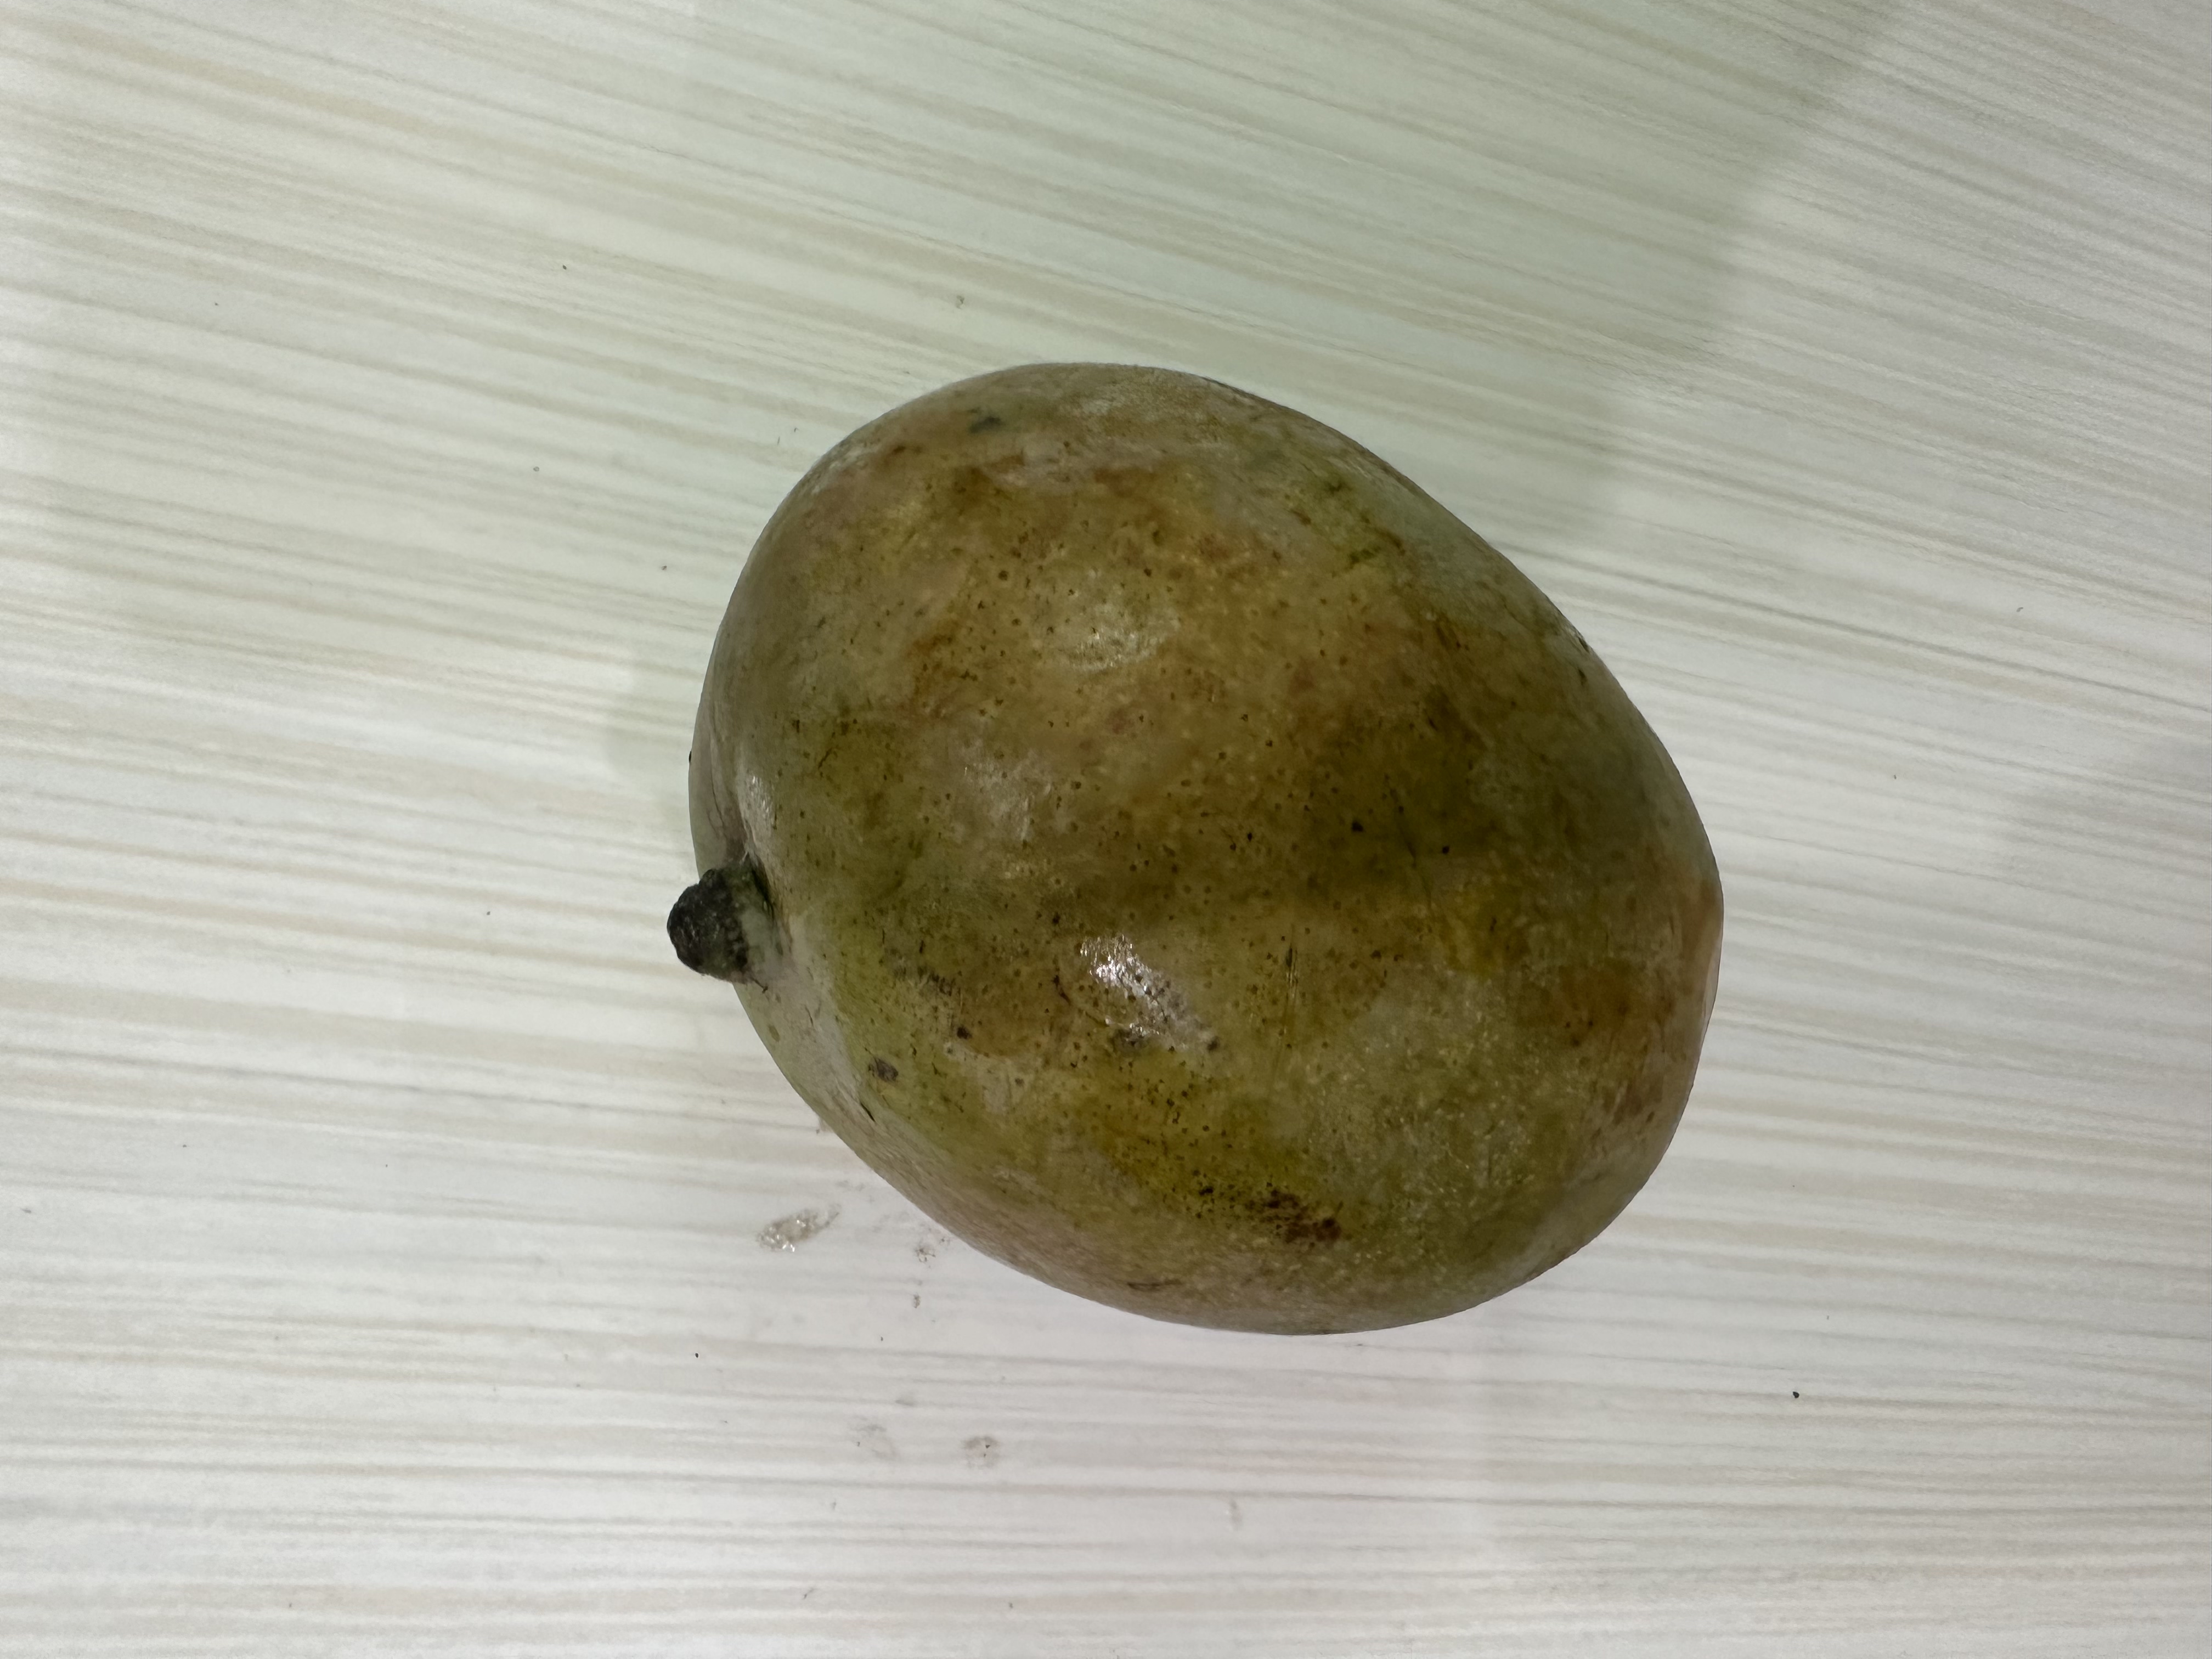
Mango variety: Nilambori